Effingen

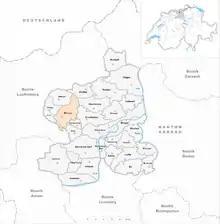
Effingen

Effingen is a former municipality in the district of Brugg in canton of Aargau in Switzerland. On 1 January 2022 the former municipalities of Bözen, Effingen, Elfingen and Hornussen merged into the new municipality of Böztal.